Rethen

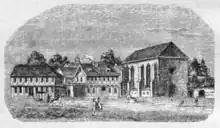
The Knights Templer Building in Braunschweig, Depiction from the 18th century

In the north of Rethen, the soils become increasingly wet and the predominantly agricultural area is increasingly interspersed with tree cover. This tree cover then turns into an Oak-hornbeam forest. The forest area extends between Rethen, Rötgesbüttel and Vollbüttel. The area belongs to the new Naturschutzgebiet (nature reserve) Maaßel since 2019.